Battle of Khafji

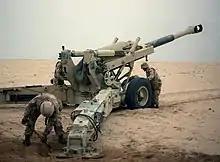
Supporting artillery from the 10th Marine Regiment.

The initial attempt to retake the city was preceded by a 15-minute preparatory barrage by U.S. Marine artillery. The Saudi Arabian assault was repulsed with the loss of one V-150 after coming under heavy Iraqi fire. The Saudi Arabians subsequently reinforced the 7th Battalion with two more companies from adjacent Saudi Arabian units.